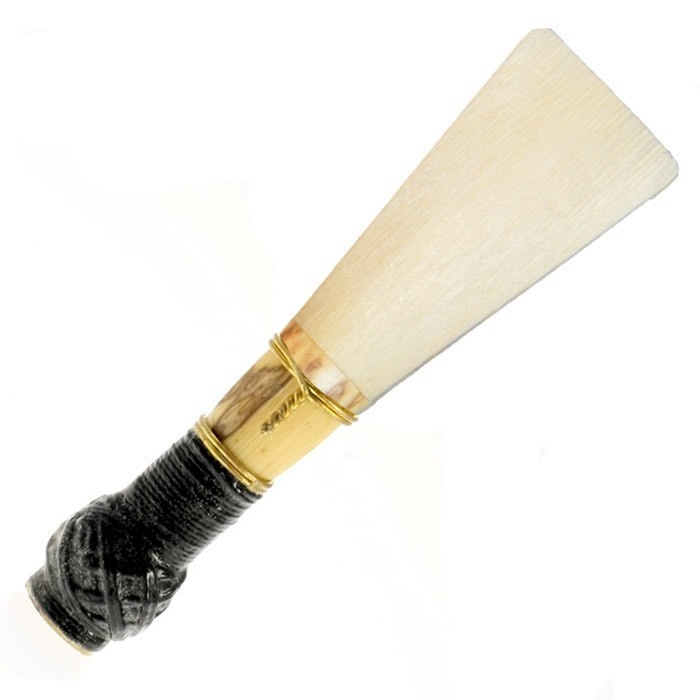
Straight Contrabassoon Reed by Crook & Staple
This Crook and Staple Professional Contrabassoon Reed has a straight 'V' shaped tip. The contrabassoon reeds are made in the UK, held together with brass wires and yellow thread binding. The contrabassoon reed is very responsive & produces clear articulation. It has a wide dynamic range & warm centered tone.
Brand: Crook and Staple
Category: Arts & Entertainment > Hobbies & Creative Arts > Musical Instrument & Orchestra Accessories > Woodwind Instrument Accessories > Bassoon Accessories > Bassoon Reeds > Handmade Reeds